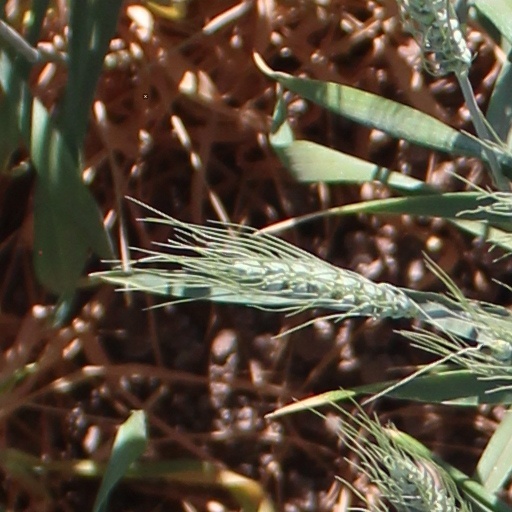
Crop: wheat